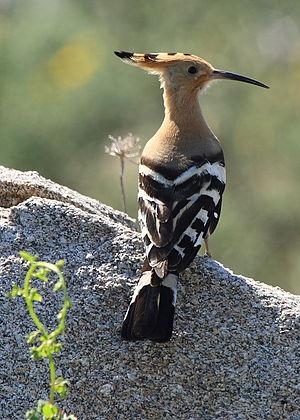
Le Seymard est un ruisseau qui coule dans le département de l'Ain, en région Auvergne-Rhône-Alpes, et un affluent de l'Albarine, donc un sous-affluent du Rhône par l'Ain.
La Huppe fasciée est une espèce d'oiseau, l'une des trois représentantes de la famille des Upupidae et du genre Upupa. Les deux autres espèces, la Huppe africaine Upupa africana et la Huppe de Madagascar Upupa marginata, ont longtemps été considérées comme des sous-espèces de la Huppe fasciée. Ces espèces sont parfois placées par certains auteurs dans leur propre ordre, les Upupiformes.